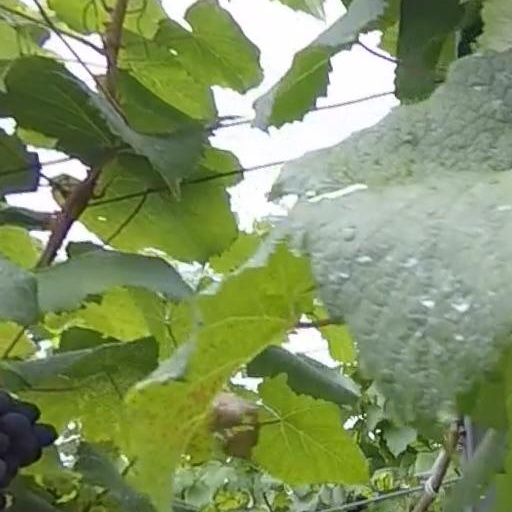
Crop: grape